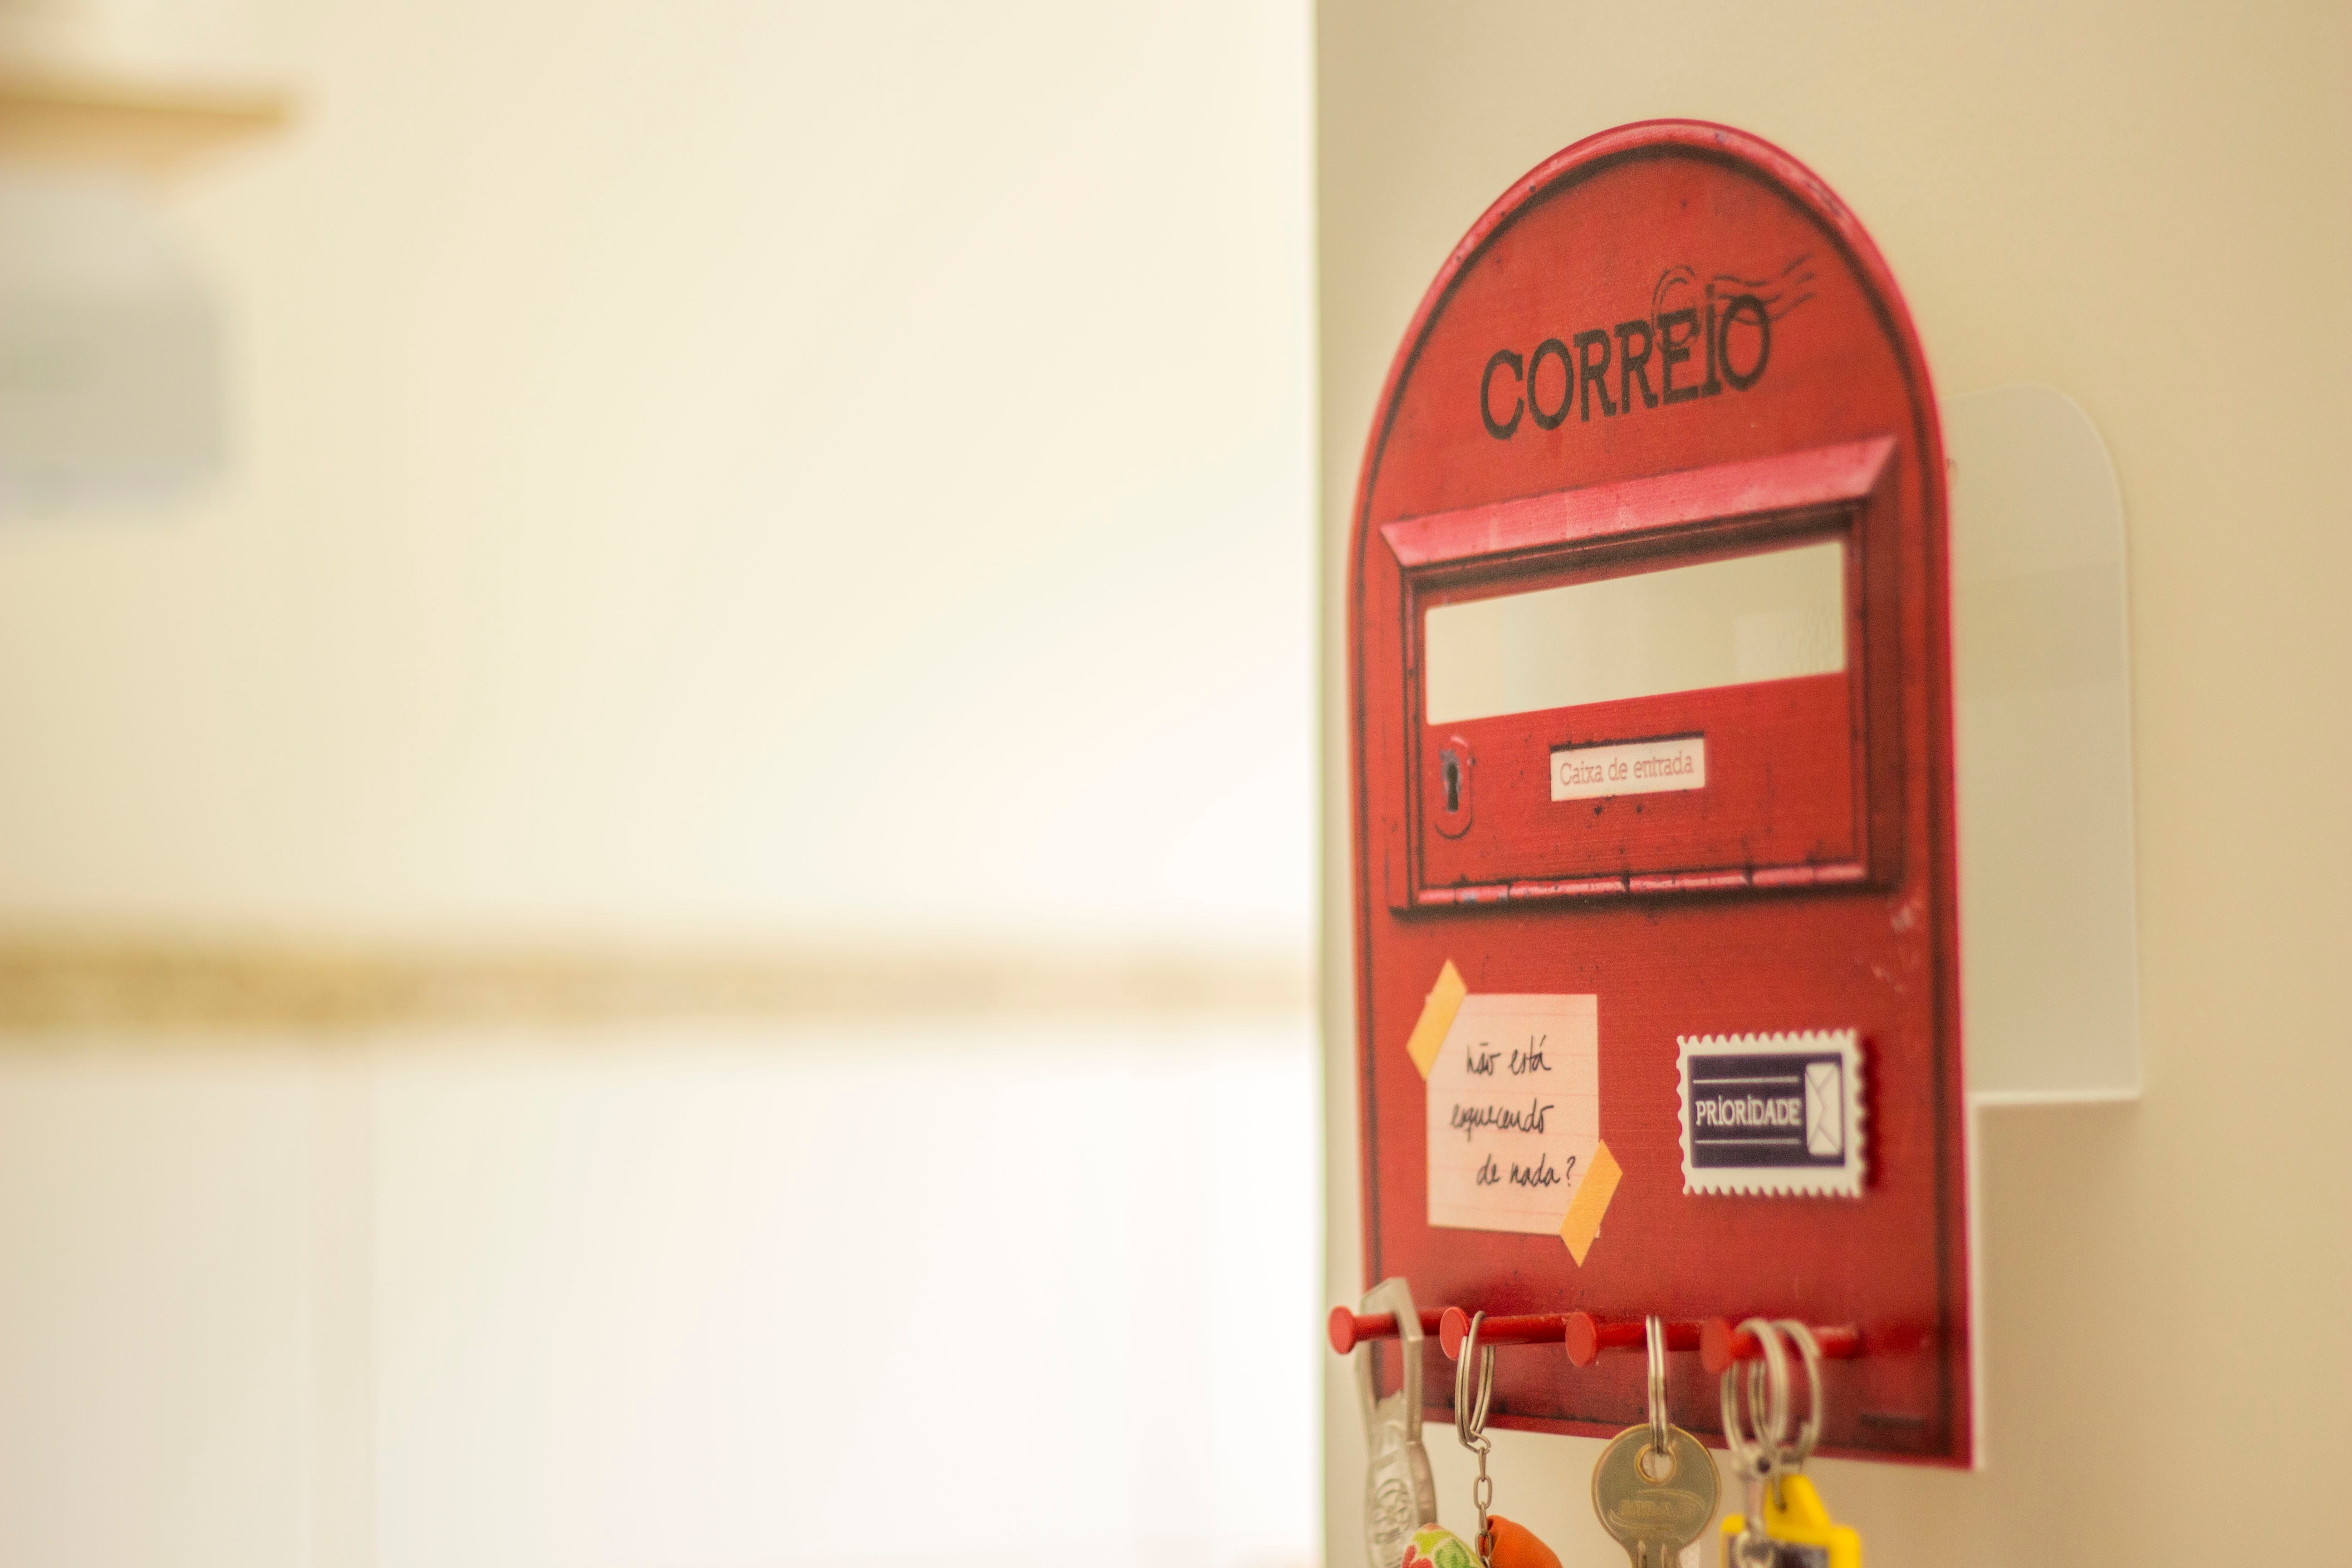
red, brand, product